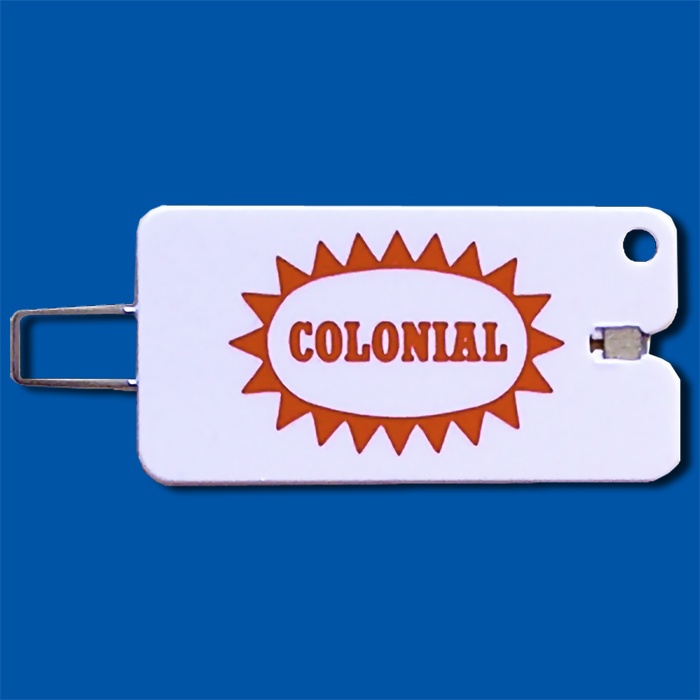
Tapestry Threader w/ Cutter
Brand: Colonial Needle Company
Colonial Tapestry Threader w/ Cutter 1 Piece per Package
Category: Arts & Entertainment > Hobbies & Creative Arts > Arts & Crafts > Art & Crafting Tools > Thread & Yarn Tools > Thread & Yarn Guides